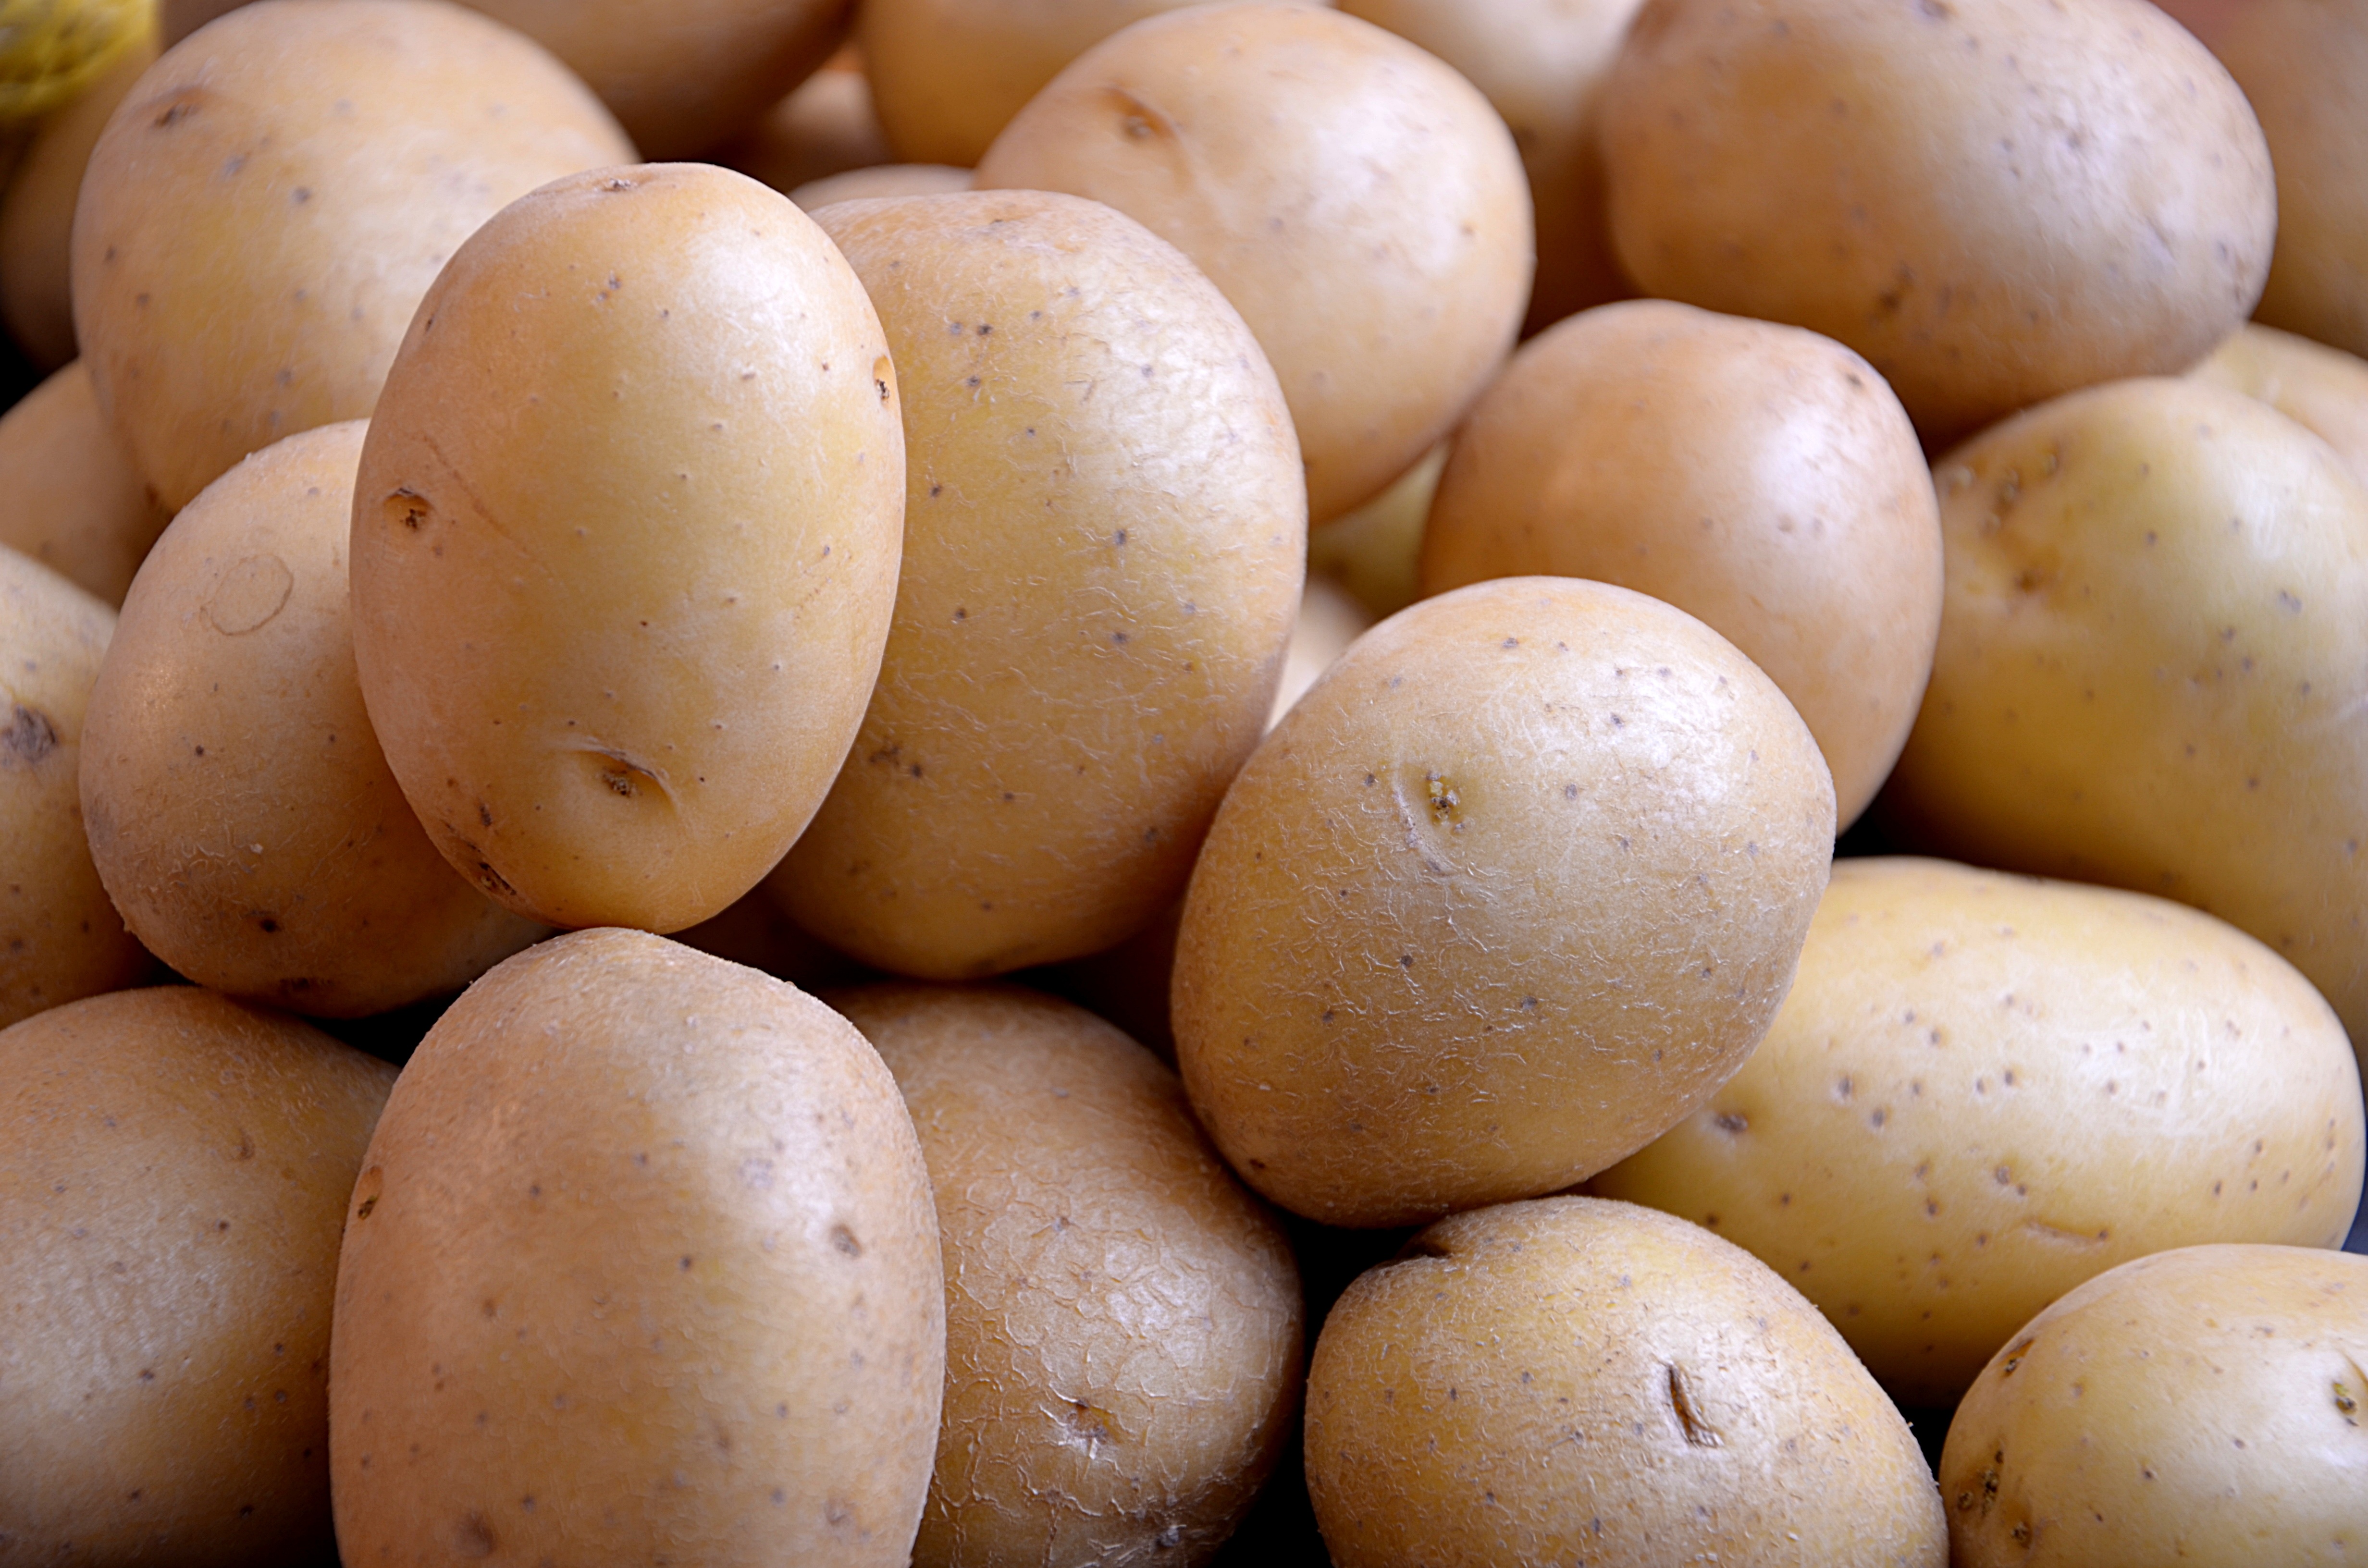
plant, food, produce, vegetable, eat, potato, power, vegetables, potatoes, flowering plant, root vegetable, land plant, common bean, potato and tomato genus, langsat